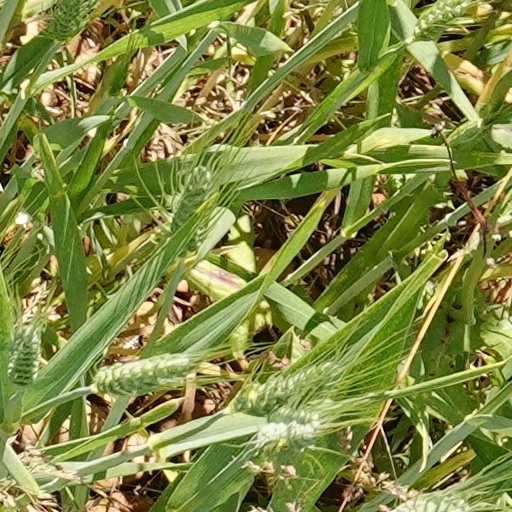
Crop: wheat